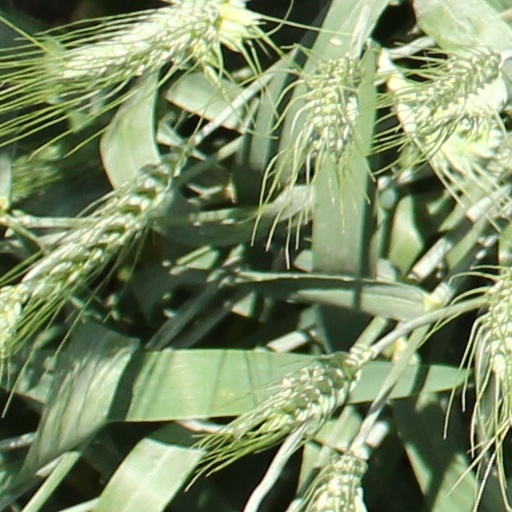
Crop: wheat